John Qualen

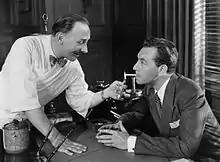
Qualen (left) and Paul Henreid in "Hollow Triumph" (1948)

Eventually reaching Broadway, he gained his big break there in 1929, when he was cast as the Swedish janitor Carl Olsen in Elmer Rice's play "Street Scene". His movie career began when he re-created the role two years later in the film adaptation of the stage production. That screen performance was followed by his appearance in John Ford's "Arrowsmith" (1931), which began a more than 35-year membership in the director's "stock company", with supporting roles in "The Searchers" (1956), "Two Rode Together" (1961), "The Man Who Shot Liberty Valance" (1962) and "Cheyenne Autumn" (1964).